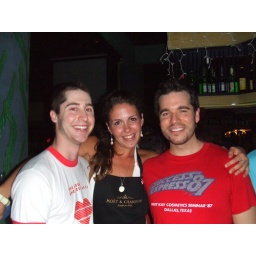
The after shot is all over the bathroom floor